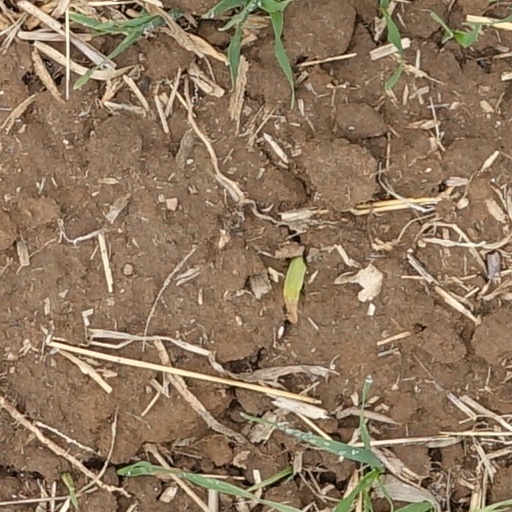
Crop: wheat